Rimless eyeglasses

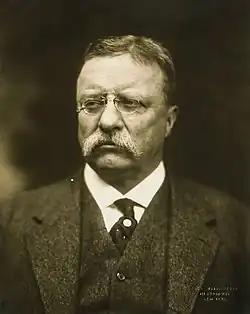
President Theodore Roosevelt in rimless pince-nez. Photos of Roosevelt wearing the glasses led to the initial popularization of rimless eyeglasses amongst Americans in the early 1900s.

Rimless glasses were first widely offered as pince-nez, with manufacturers arguing that the design was superior to extant eyeglasses because it secured the lenses directly to the nose and kept them in place. The style became popularized in the years prior to World War I by Theodore Roosevelt, whose popularity with the American people and public image as a frontiersman helped to eliminate some of the stigma associated with eyeglasses.